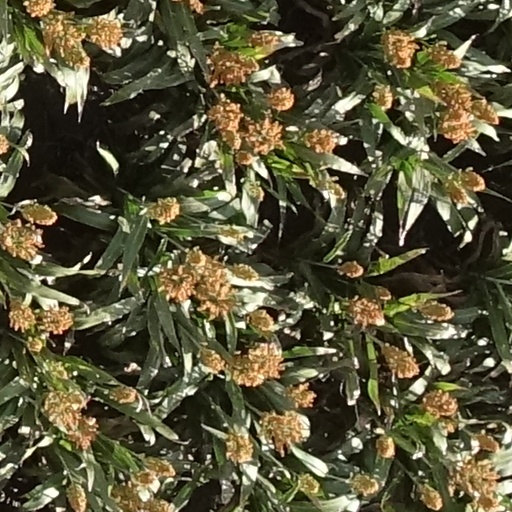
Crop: sorghum